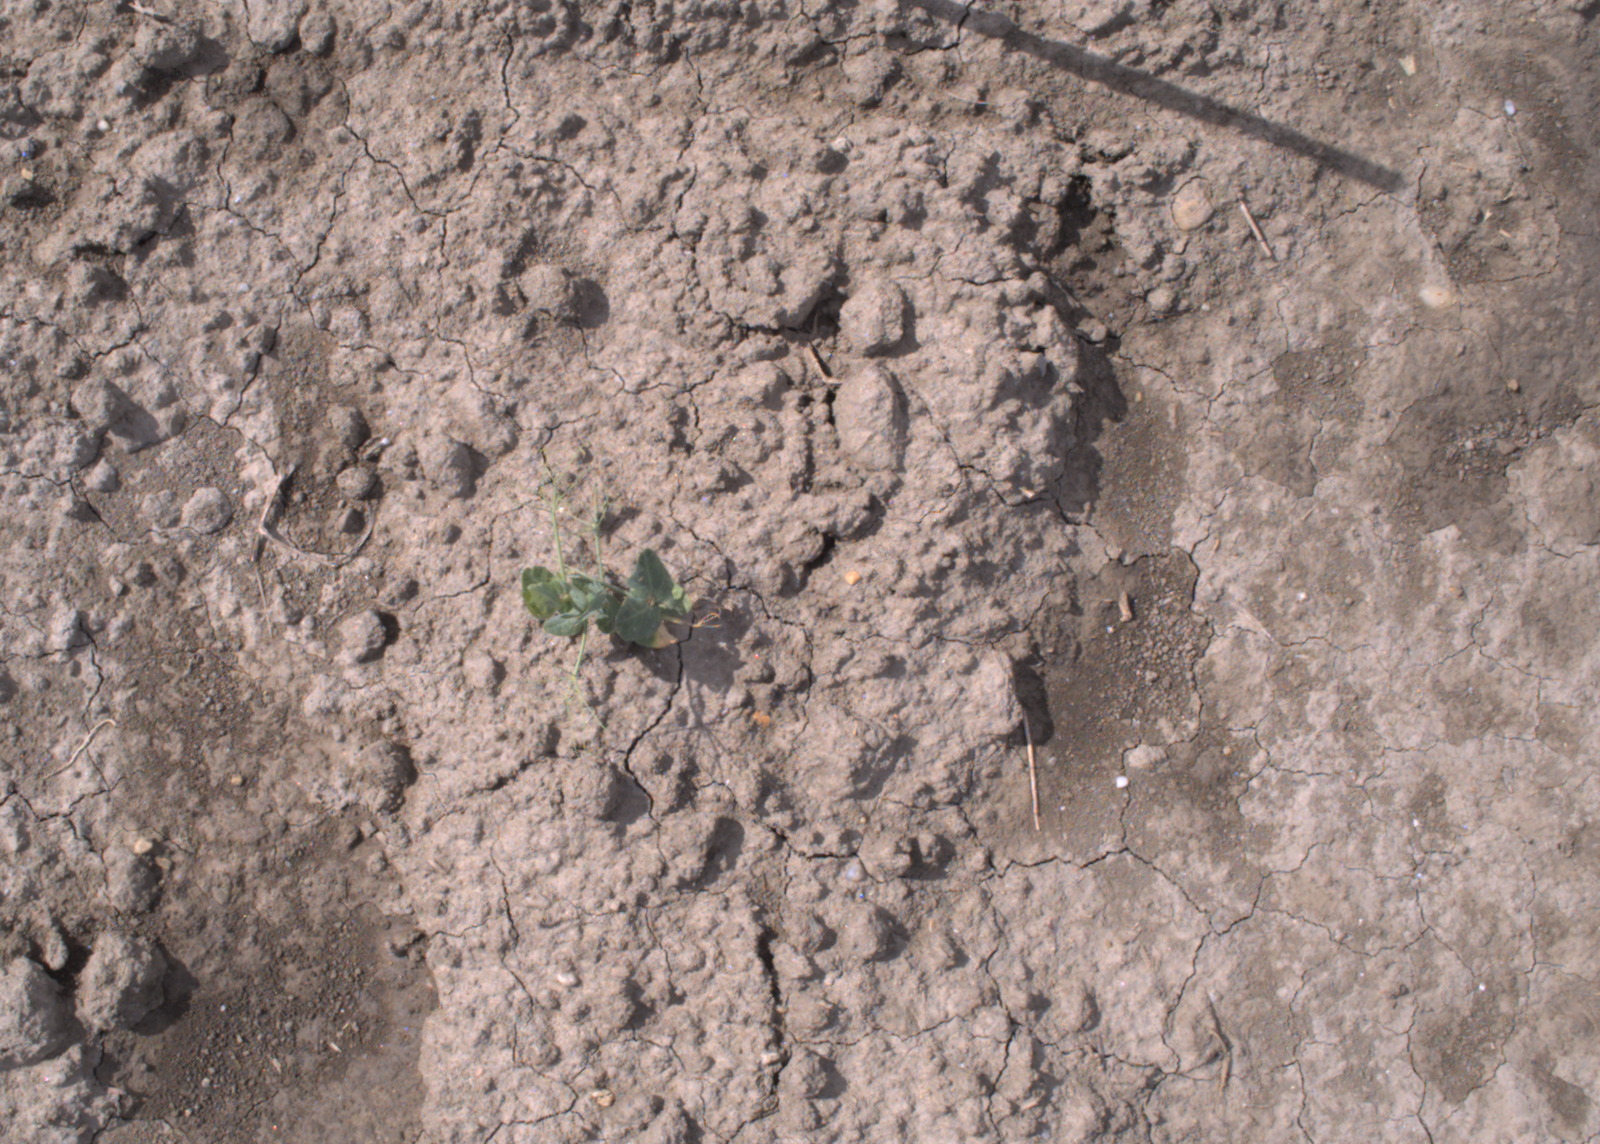
Capture date: 24.08.2020 10:59:18
Weather: mixed
Wind: medium
Seeding date: 21.07.2020
Plant canopy height (mm): 910